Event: Nepal Earthquake
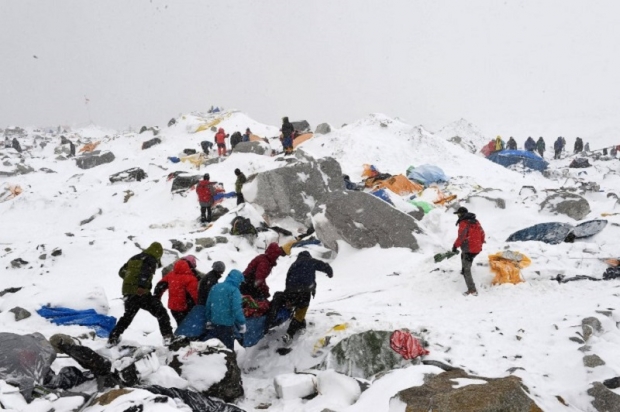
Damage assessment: damage